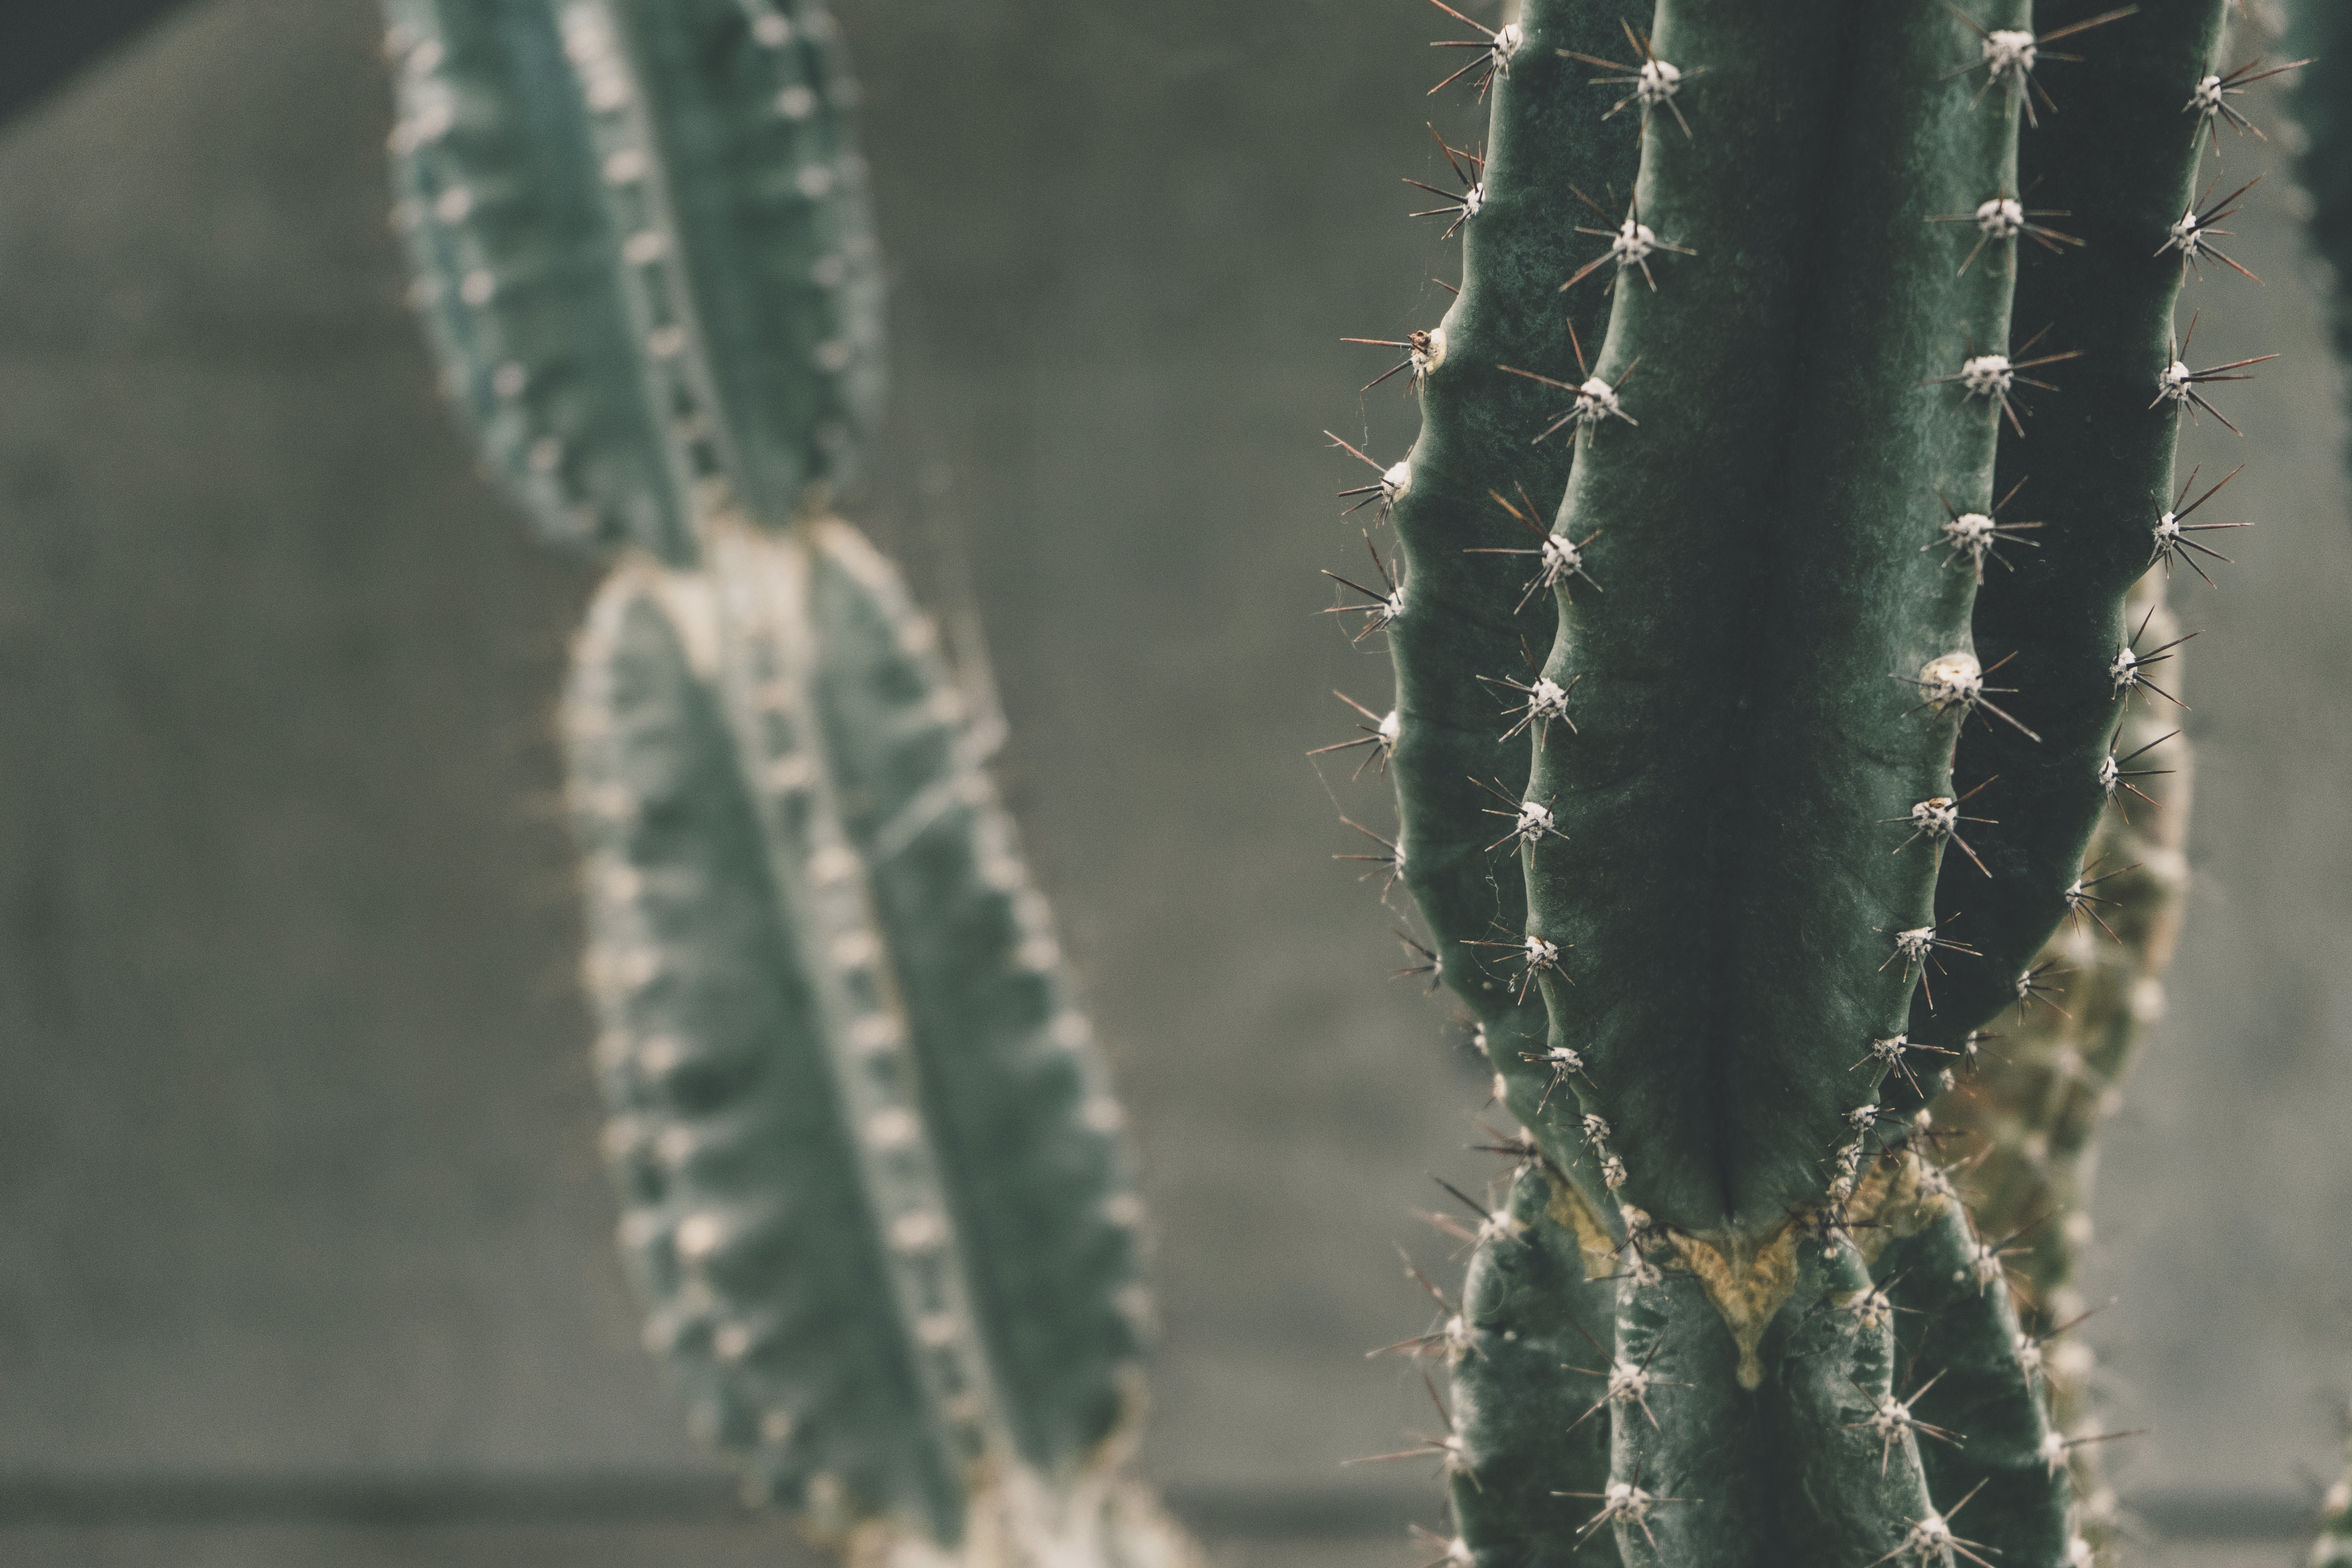
cactus, plant, botany, close up, macro photography, flowering plant, plant stem, land plant, thorns spines and prickles, hedgehog cactus